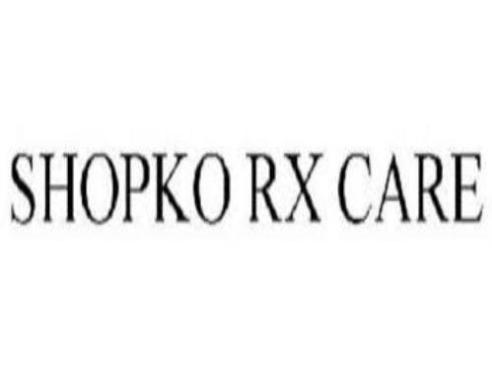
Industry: Others